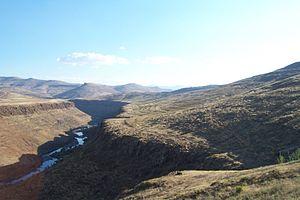
Mokhotlong est un district du Lesotho.